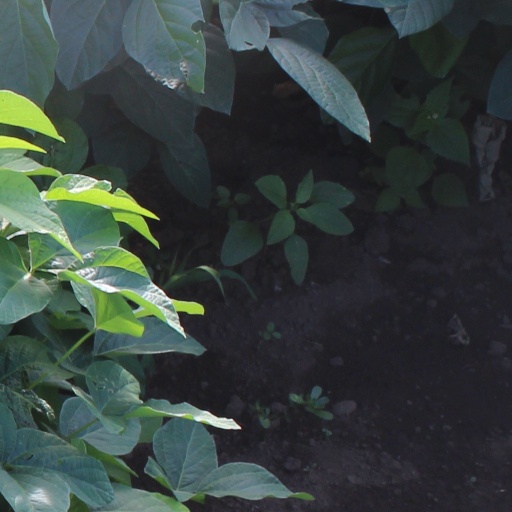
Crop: soybean